Samuel Sewall

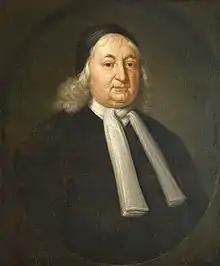
1729, by John Smibert

Samuel Sewall (March 28, 1652 – January 1, 1730) was a judge, businessman, and printer in the Province of Massachusetts Bay, best known for his involvement in the Salem witch trials, for which he later apologized, and his essay "The Selling of Joseph" (1700), which criticized slavery. He served for many years as the chief justice of the Massachusetts Superior Court of Judicature, the province's high court.